Baba Farid

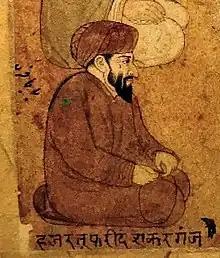
Detail of Baba Farid from a Guler painting showing an imaginary meeting of Sufi saints

Farīduddīn Masūd Ganjshakar ( – 7 May 1266), commonly known as Bābā Farīd or Sheikh Farīd (also in Anglicised spelling Fareed, Fareed ud-Deen, Masood, etc.), was a 13th-century Punjabi Muslim mystic, poet and preacher. Revered by Muslims, Hindus and Sikhs alike, he remains one of the most revered Muslim mystics of South Asia during the Islamic Golden Age.